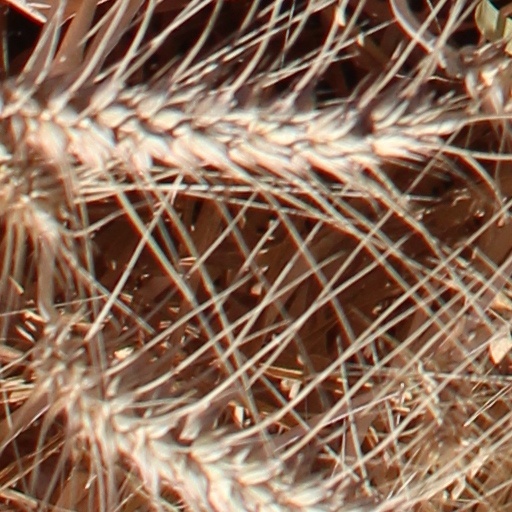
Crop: wheat